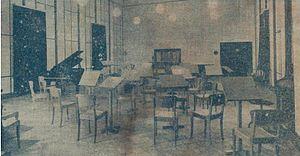
Radio Chișinău est le nom de l'une des stations de radio publiques de Roumanie. Née le 9 octobre 1939, elle est la plus ancienne station de radio de Chișinău. Elle dépend de la compagnie d'état Société roumaine de radiodiffusion et émet depuis des studios installés dans la capitale du pays, Chișinău.